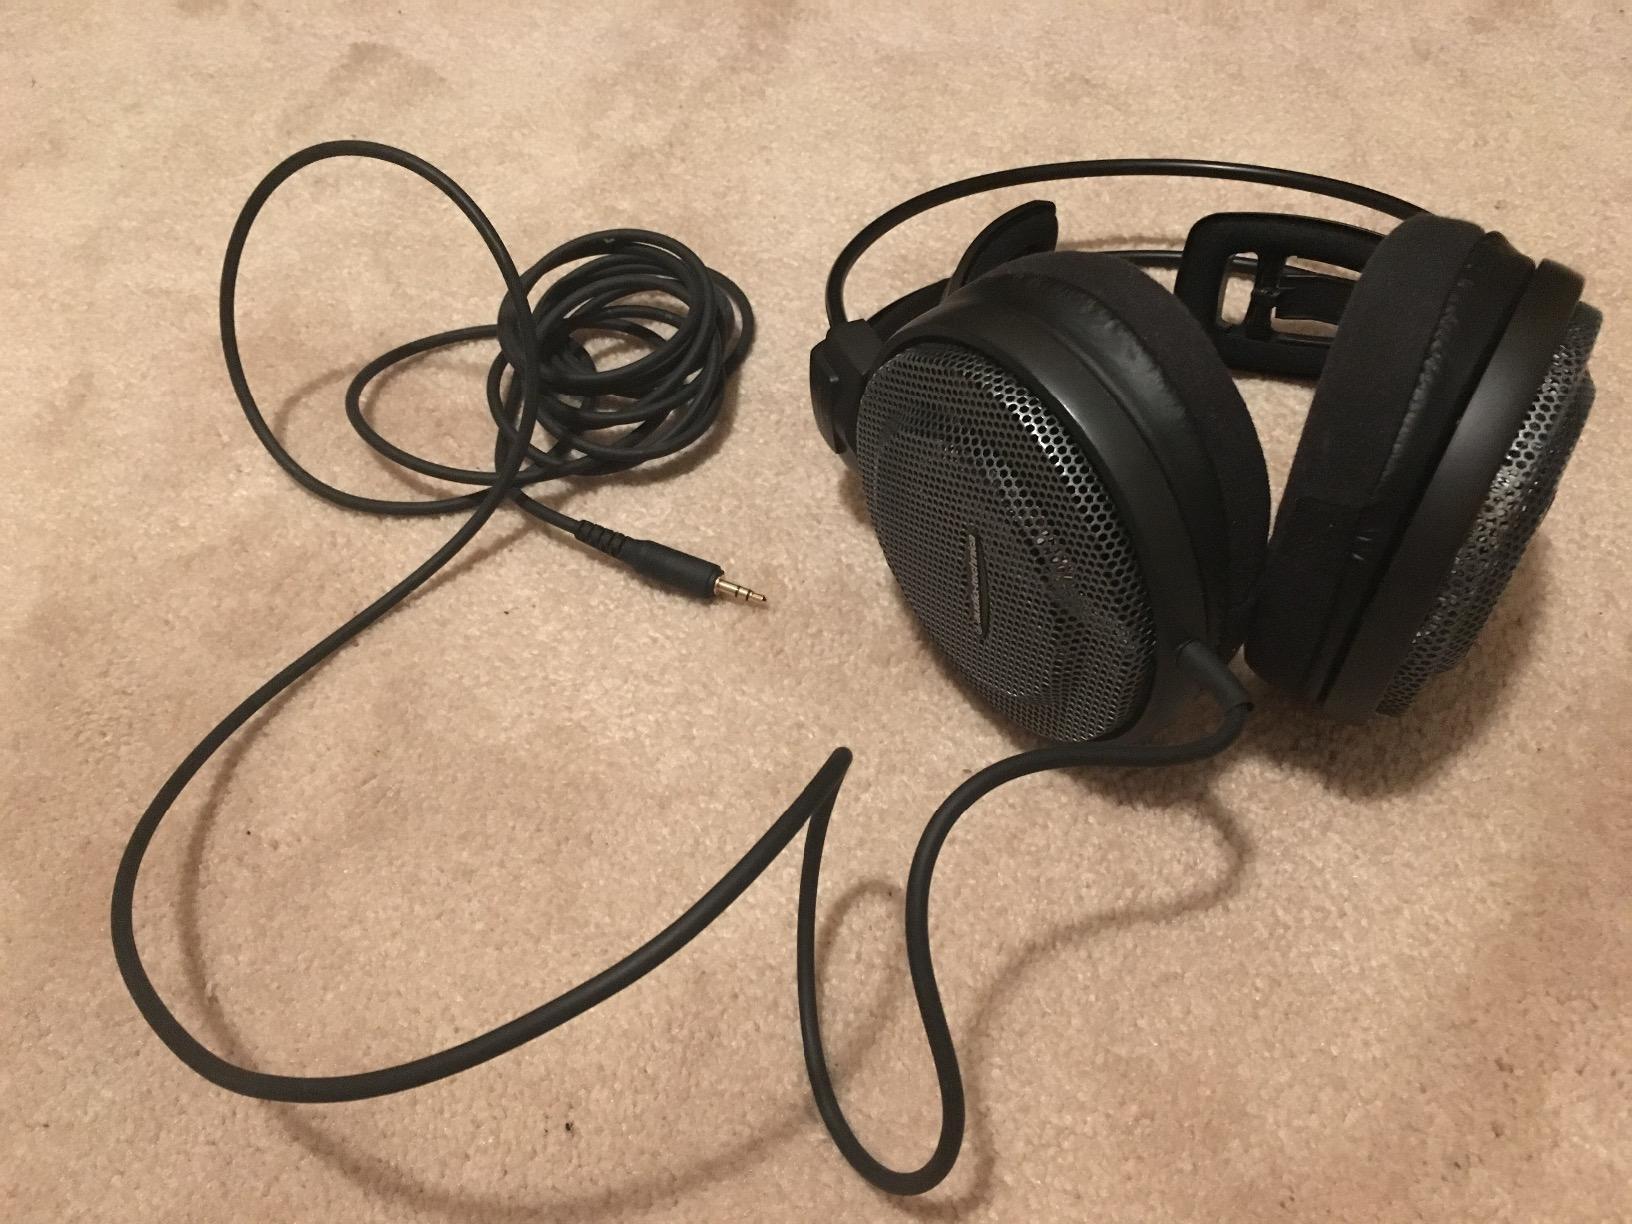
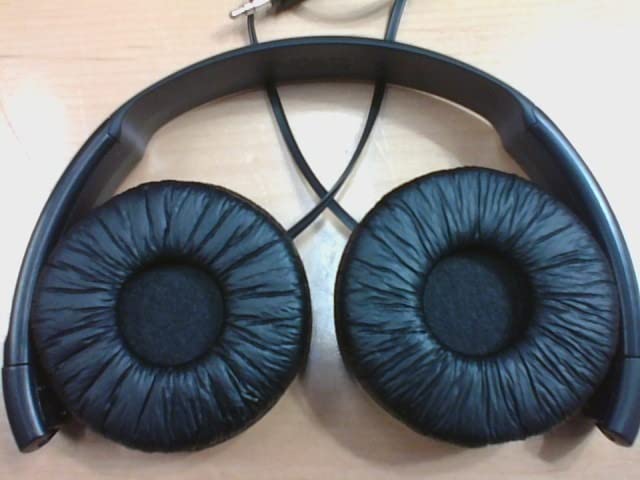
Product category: headphones
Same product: no